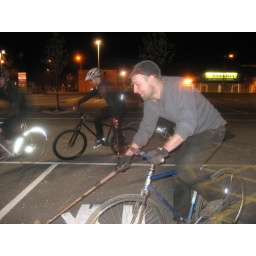
Wed 19 Mar 2008. The weekly game of bike polo in Currys car park, Botley Road.